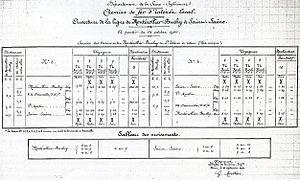
La ligne de Montérolier - Buchy à Saint-Saëns est une voie ferrée d'intérêt local à écartement standard sise en Seine-Inférieure qui relia, de 1900 à 1953, la petite ville de Saint-Saëns à la gare de Montérolier - Buchy, située sur la ligne d'Amiens à Rouen exploitée, pour le compte du département, par la Compagnie des chemins de fer du Nord.